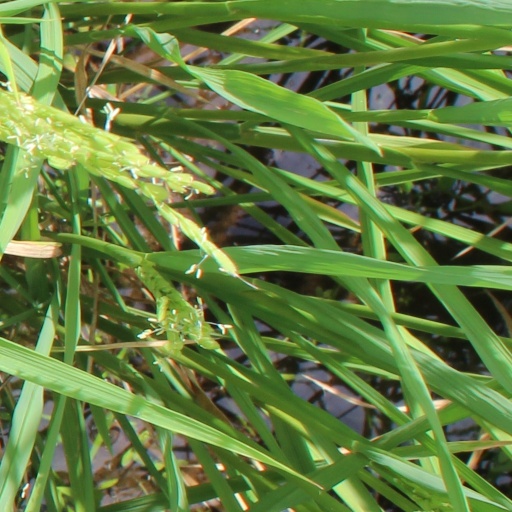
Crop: rice